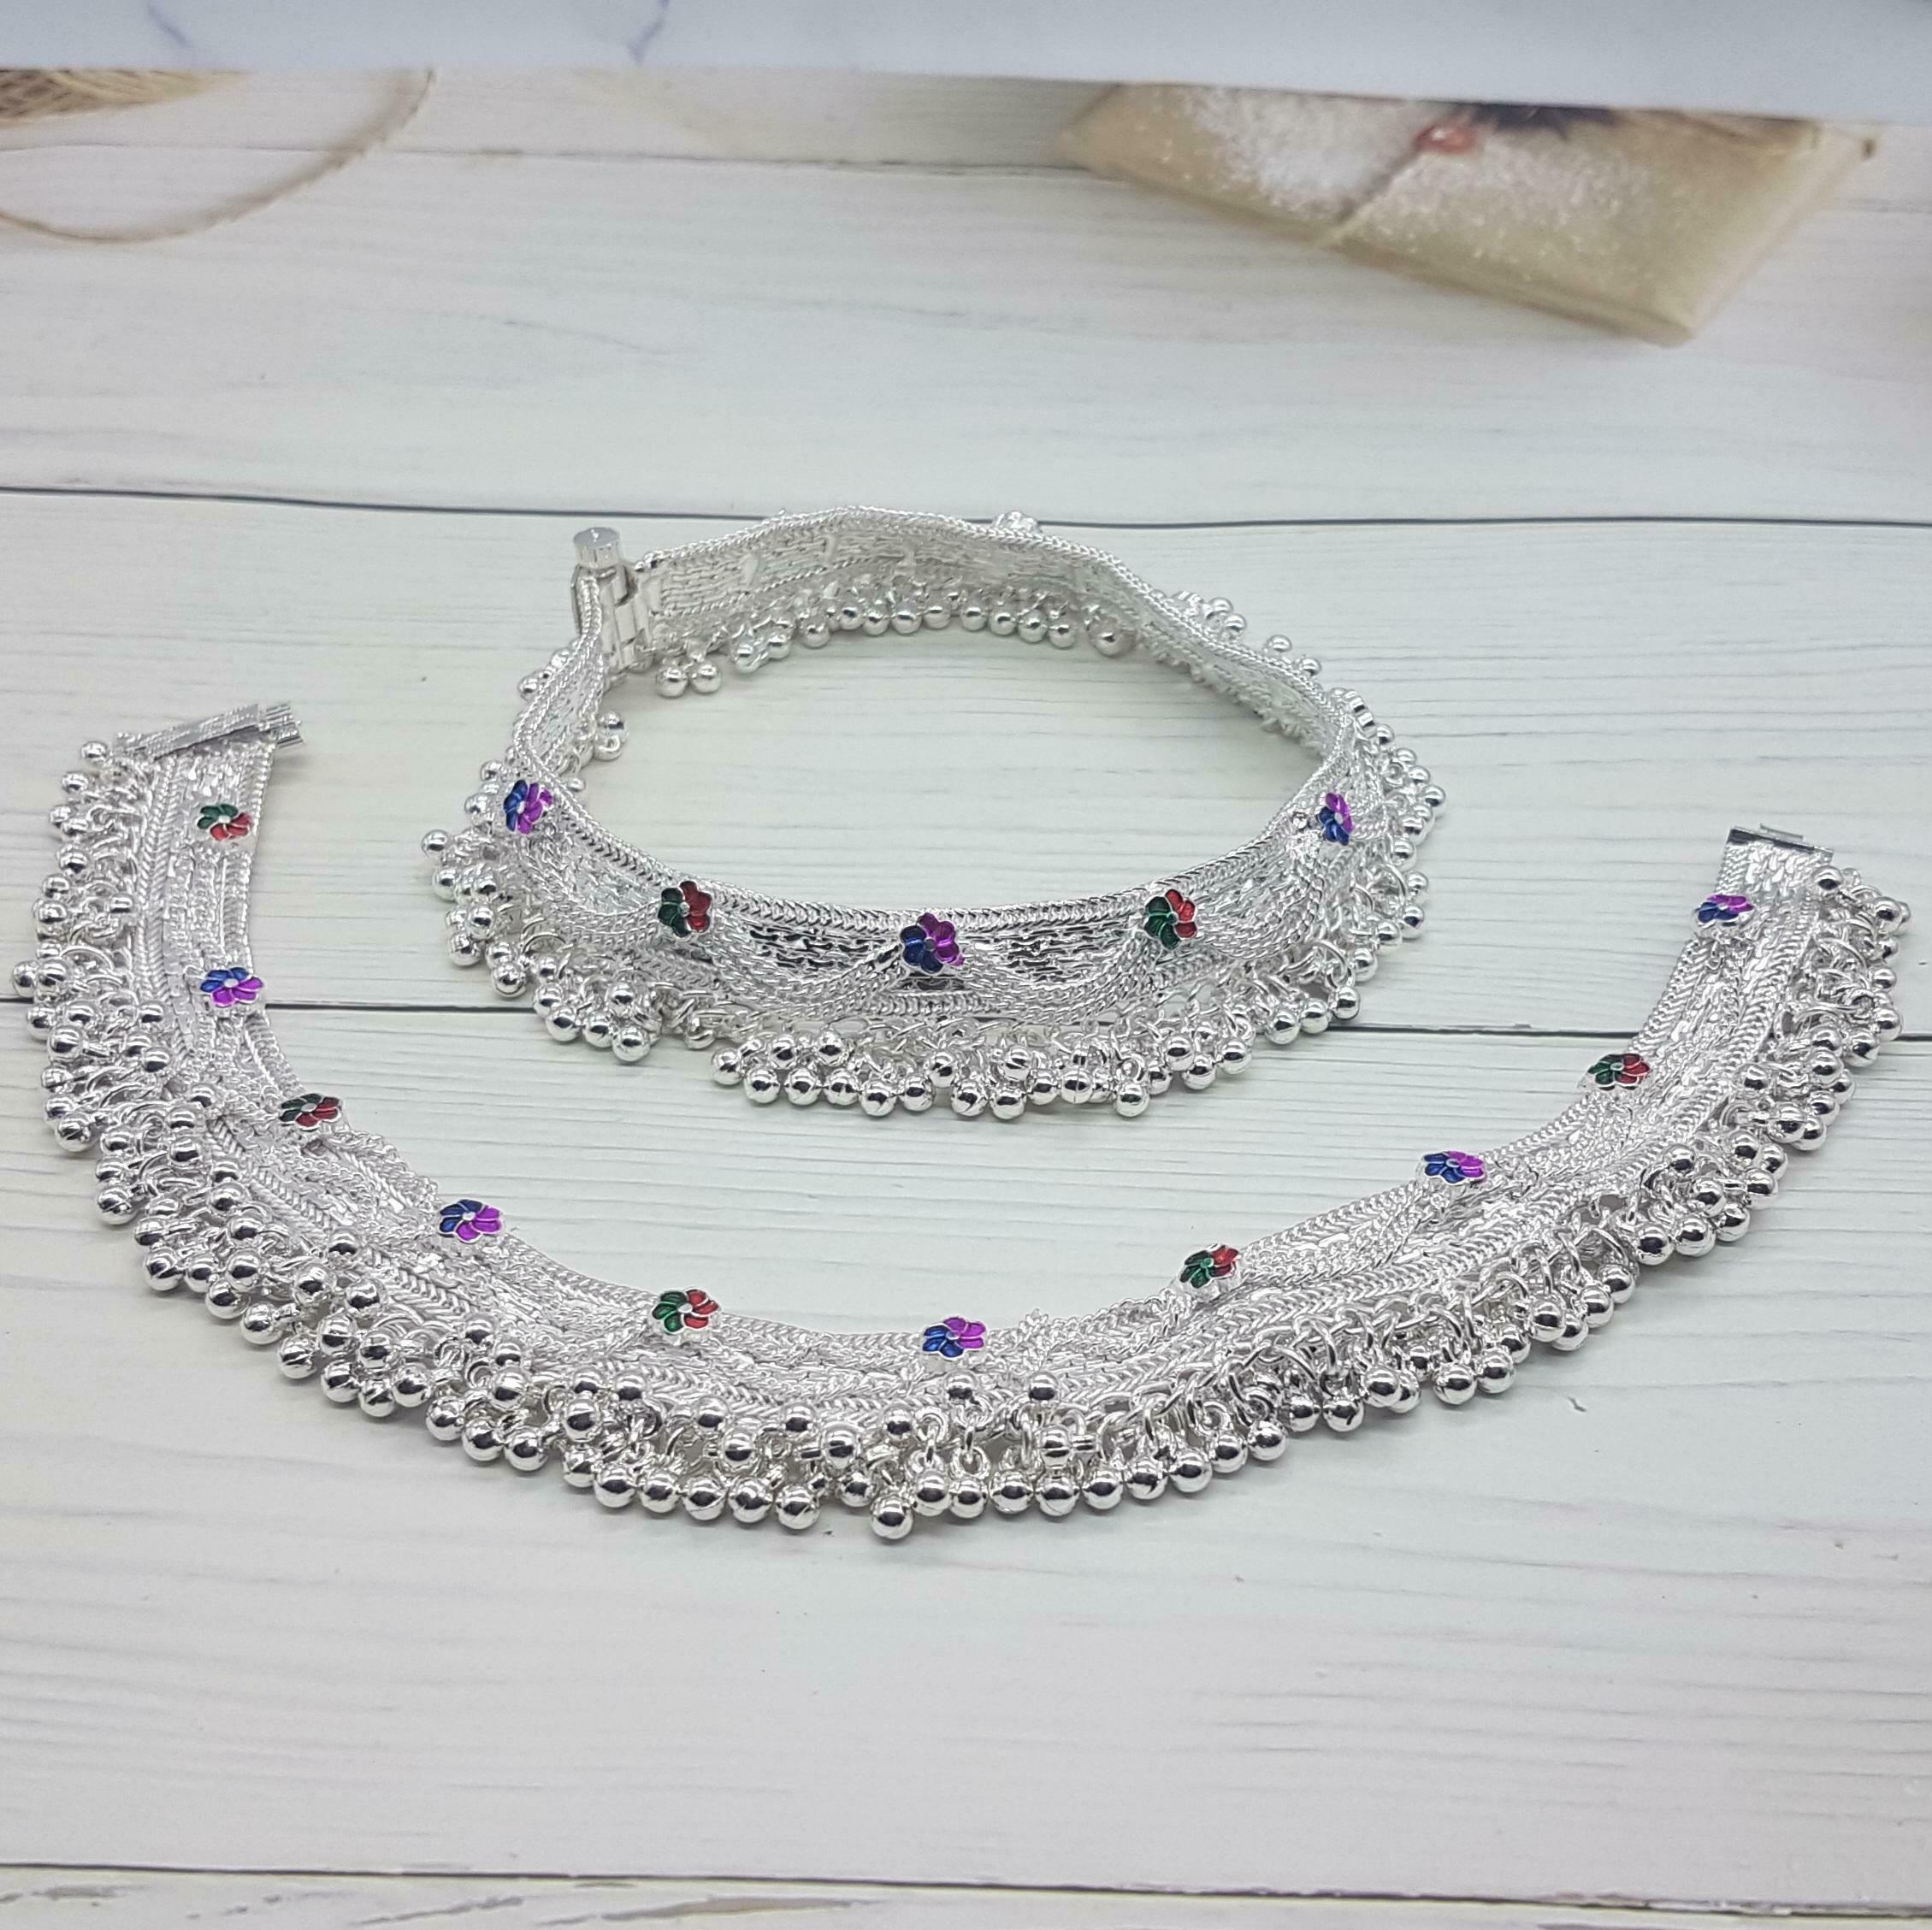
BR Ornaments Twinkling Charming Women Anklets & Toe Rings Alloy Anklet (Pack of 2)
Type: Anklet
Brand: BR Ornaments
Price: Rs. 489
 This silver anklet looks good with all indian outfitsor traditional outfits suitable girls and women of all ages. grab this pair of anklets, you will feel stylish ankle and shining silver anklet will make beautiful, you must buy the sns traders anklets you will never go wrong with the latest design, fancy anklets in silver jewellery.